Battle of Gettysburg, second day

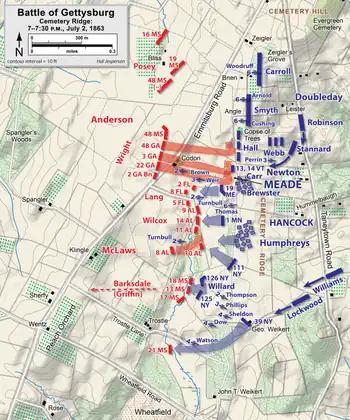
Anderson's assault on Cemetery Ridge

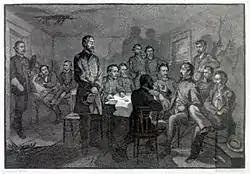
Meade and his generals in the council of war, engraving by James E. Kelly

While the right wing of Kershaw's brigade attacked into the Wheatfield, its left wing wheeled left to attack the Pennsylvania troops in the brigade of Brig. Gen. Charles K. Graham, the right flank of Birney's line, where 30 guns from the III Corps and the Artillery Reserve attempted to hold the sector. The South Carolinians were subjected to infantry volleys from the Peach Orchard and canister from all along the line. Suddenly someone unknown shouted a false command, and the attacking regiments turned to their right, toward the Wheatfield, which presented their left flank to the batteries. Kershaw later wrote, "Hundreds of the bravest and best men of Carolina fell, victims of this fatal blunder."